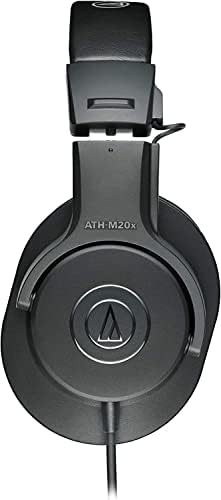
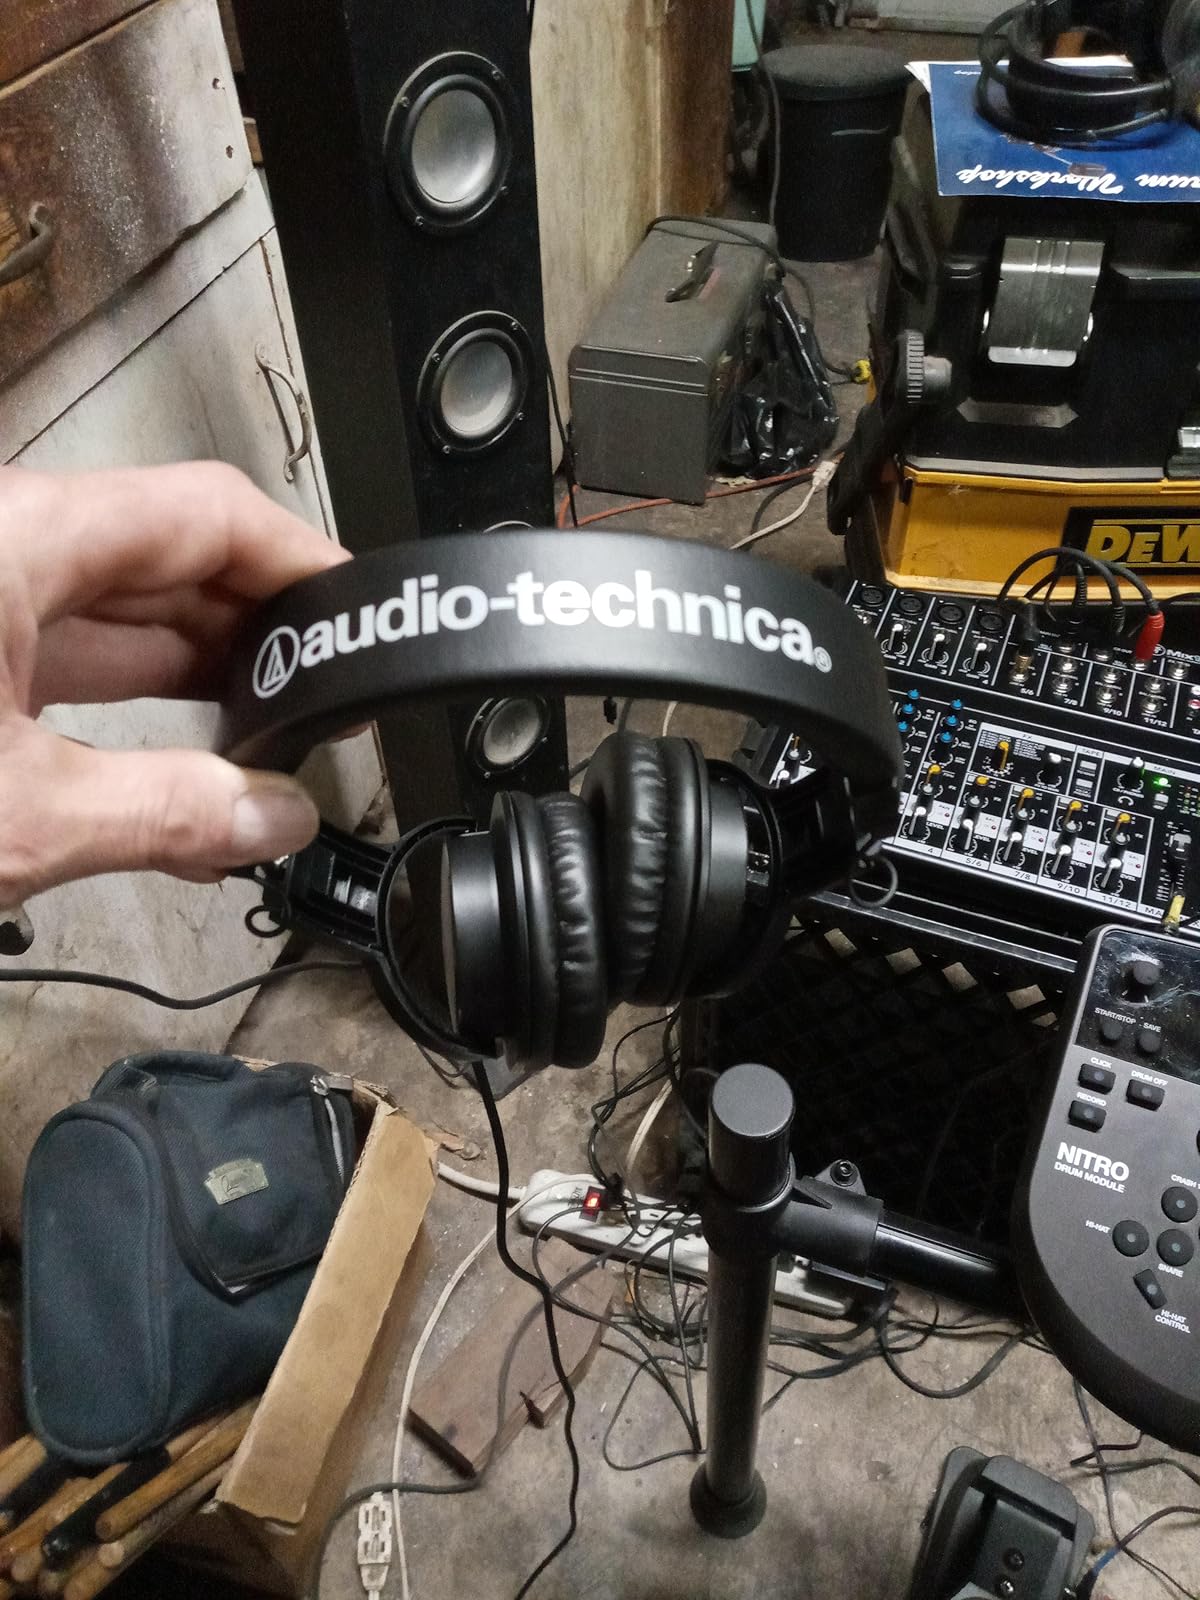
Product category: headphones
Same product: yes